Inauguration of the Dutch monarch

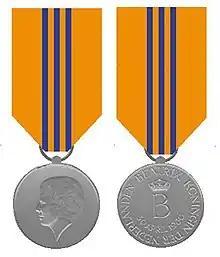
Commemoration medal for Queen Beatrix's inauguration in 1980

Just as in most other European monarchies today (except the monarchy of the United Kingdom), in the Netherlands new monarchs are not crowned. The Dutch crown and other regalia have never been physically bestowed. Article 32 of the Dutch constitution states that as soon as the monarch assumes the royal prerogative, he is to be sworn in and invested in Amsterdam at a public joint session of both houses of the States General.